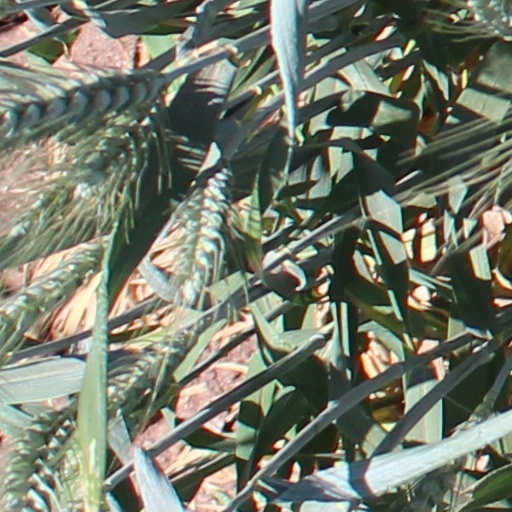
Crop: wheat